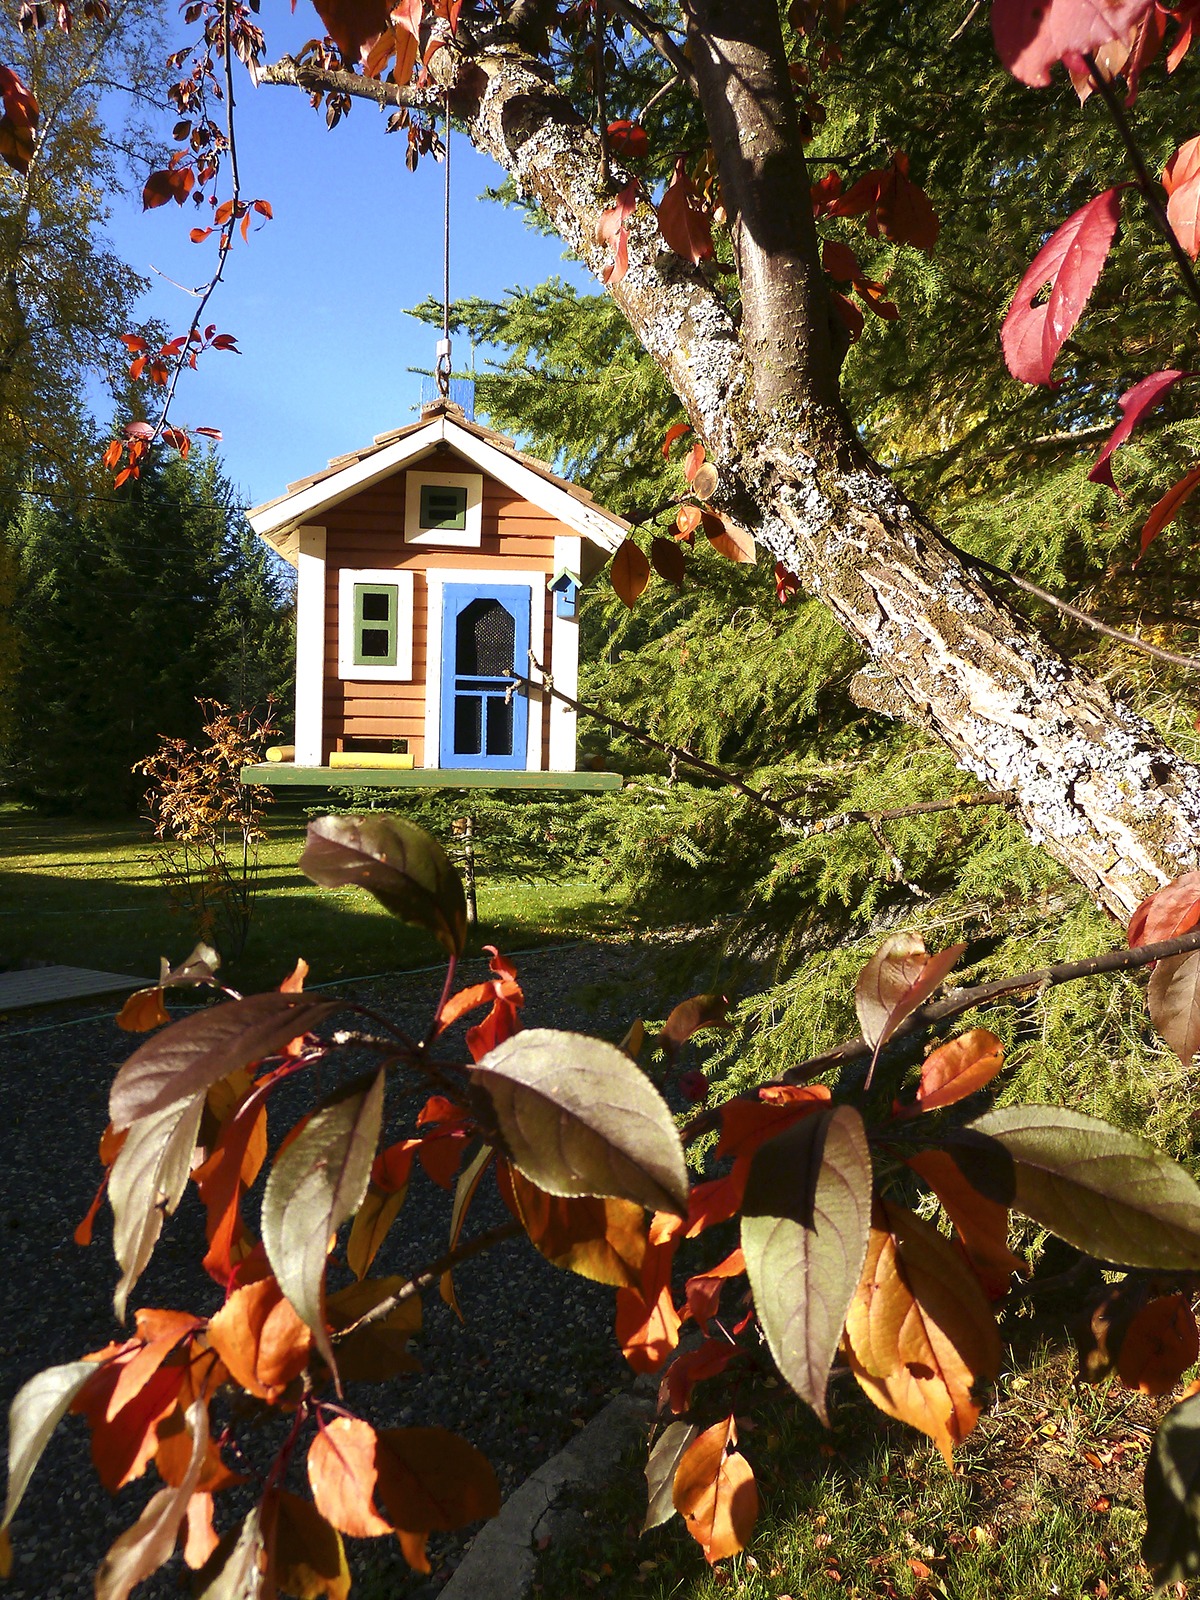
tree, nature, plant, leaf, fall, flower, autumn, backyard, botany, garden, flora, season, leaves, shrub, branches, yard, bird house, woody plant